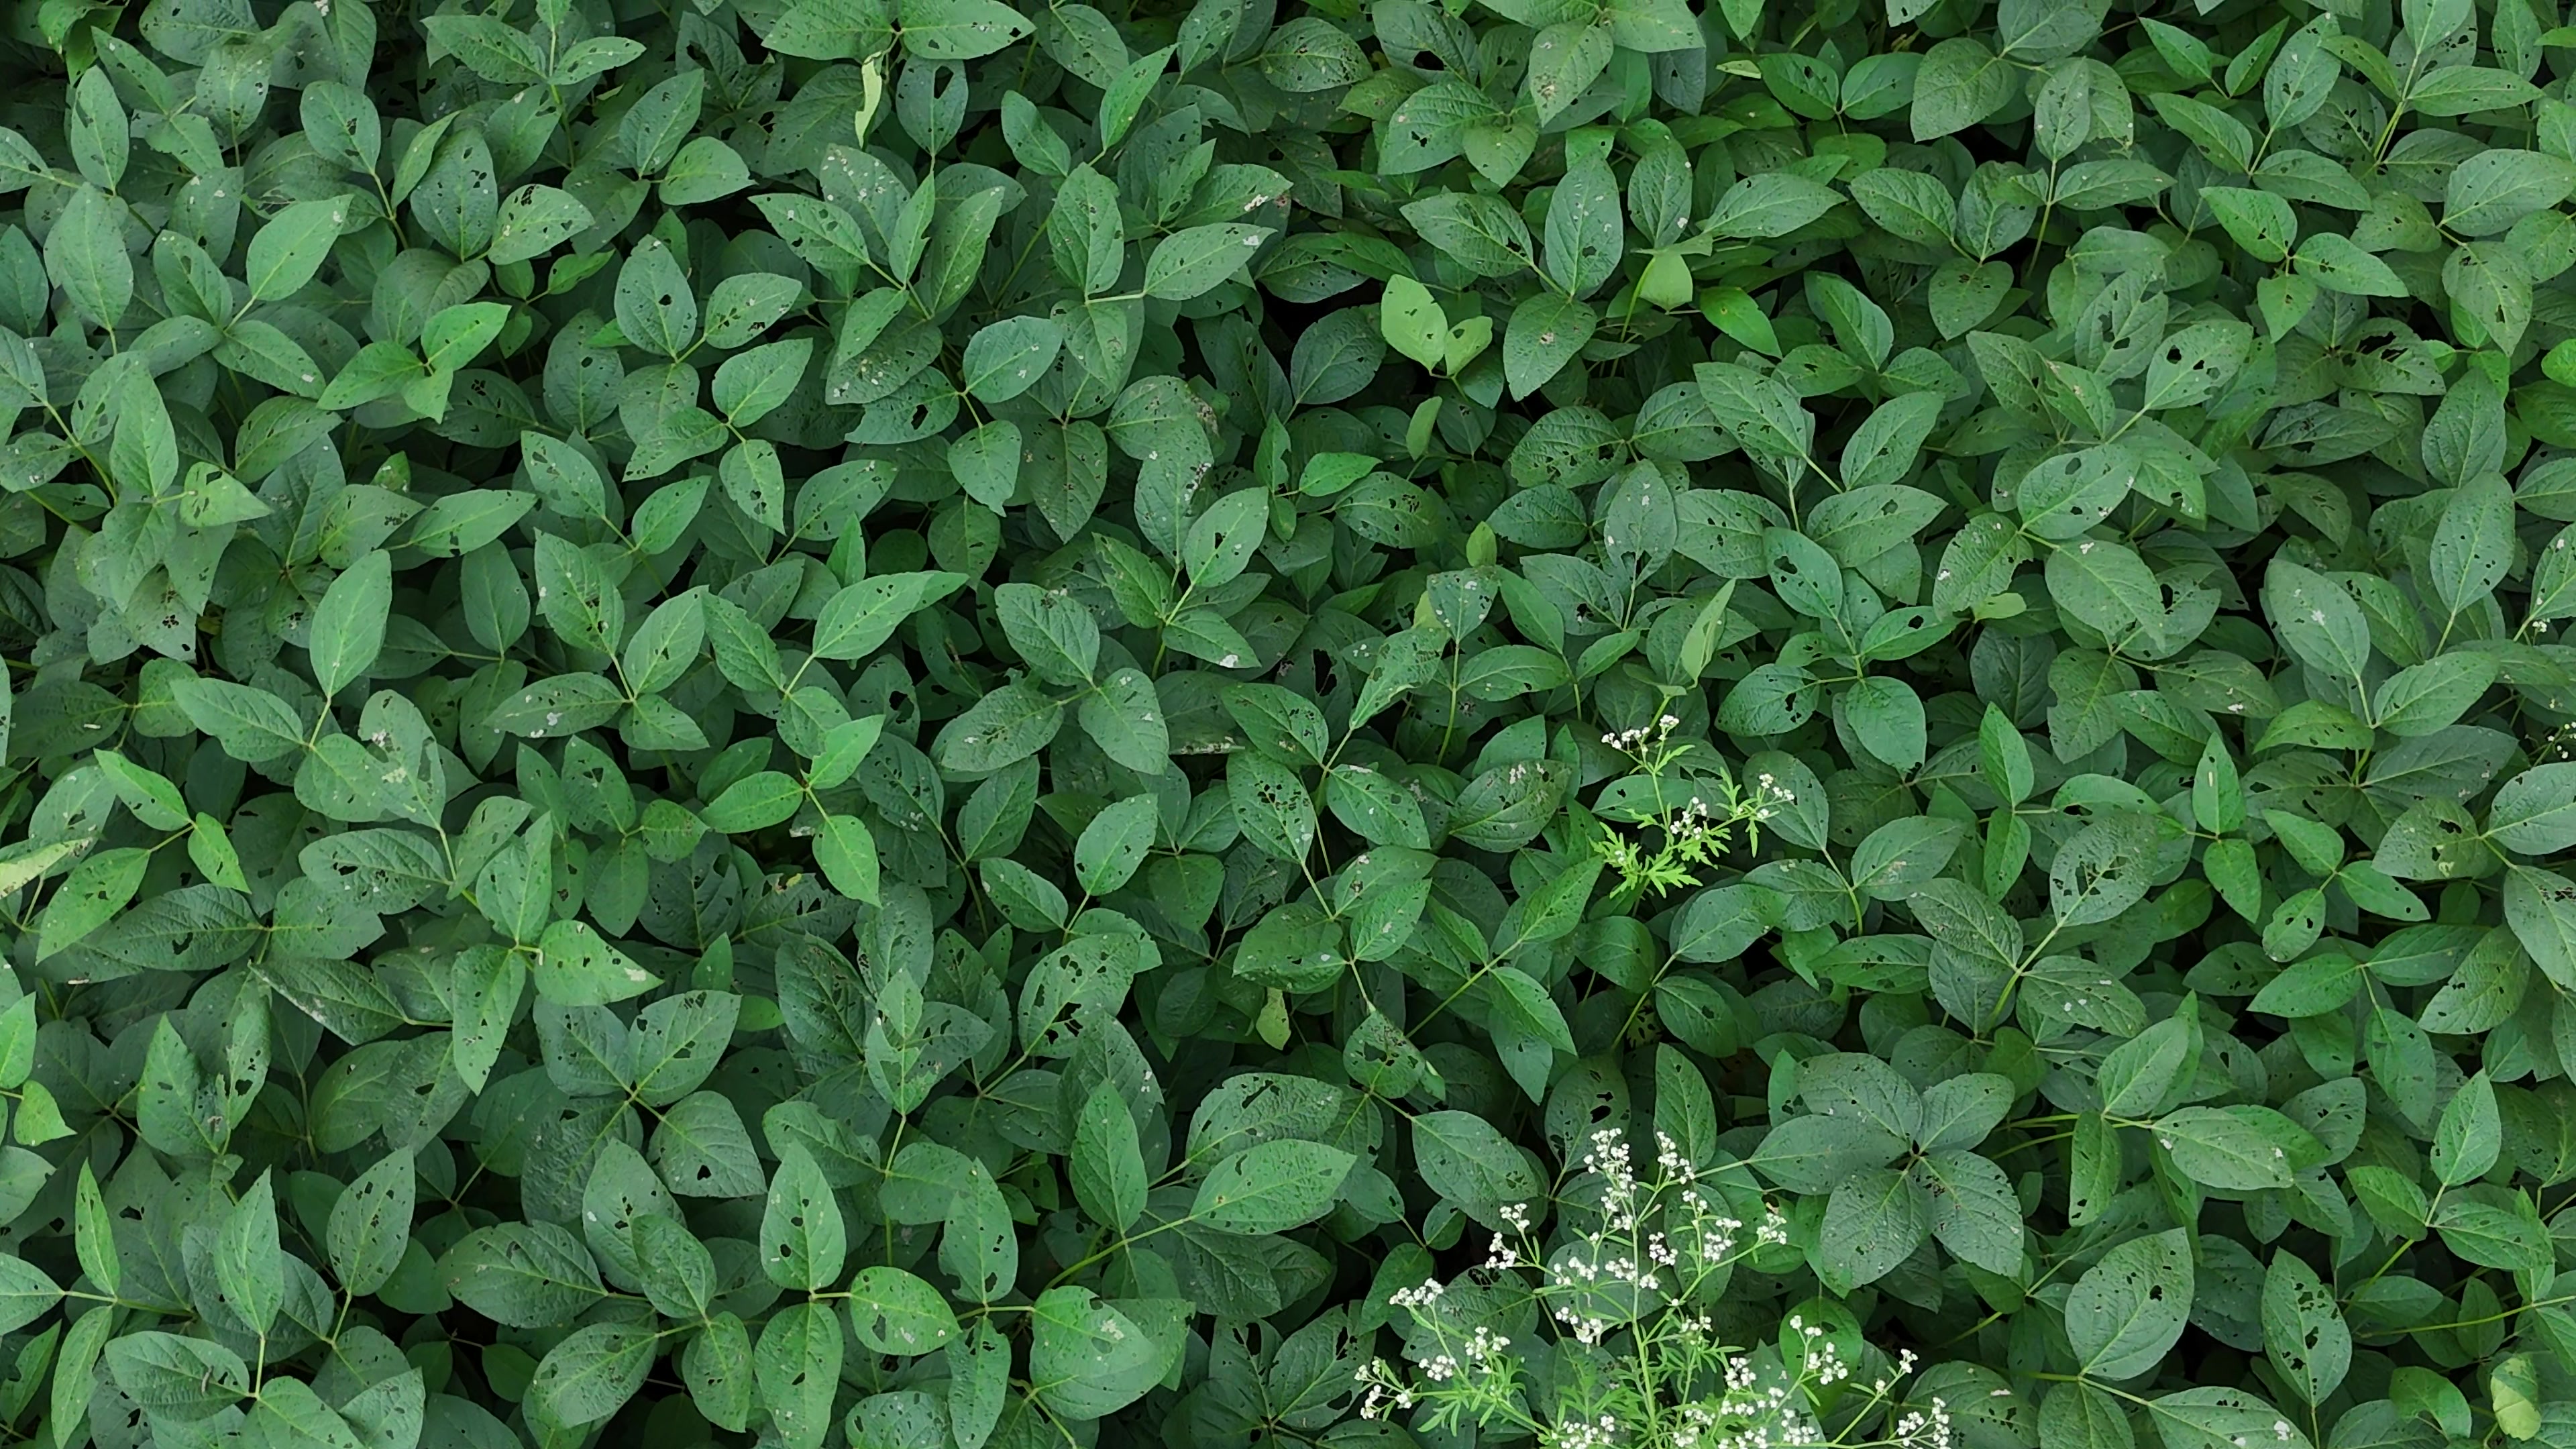
Label: Semilooper_Pest